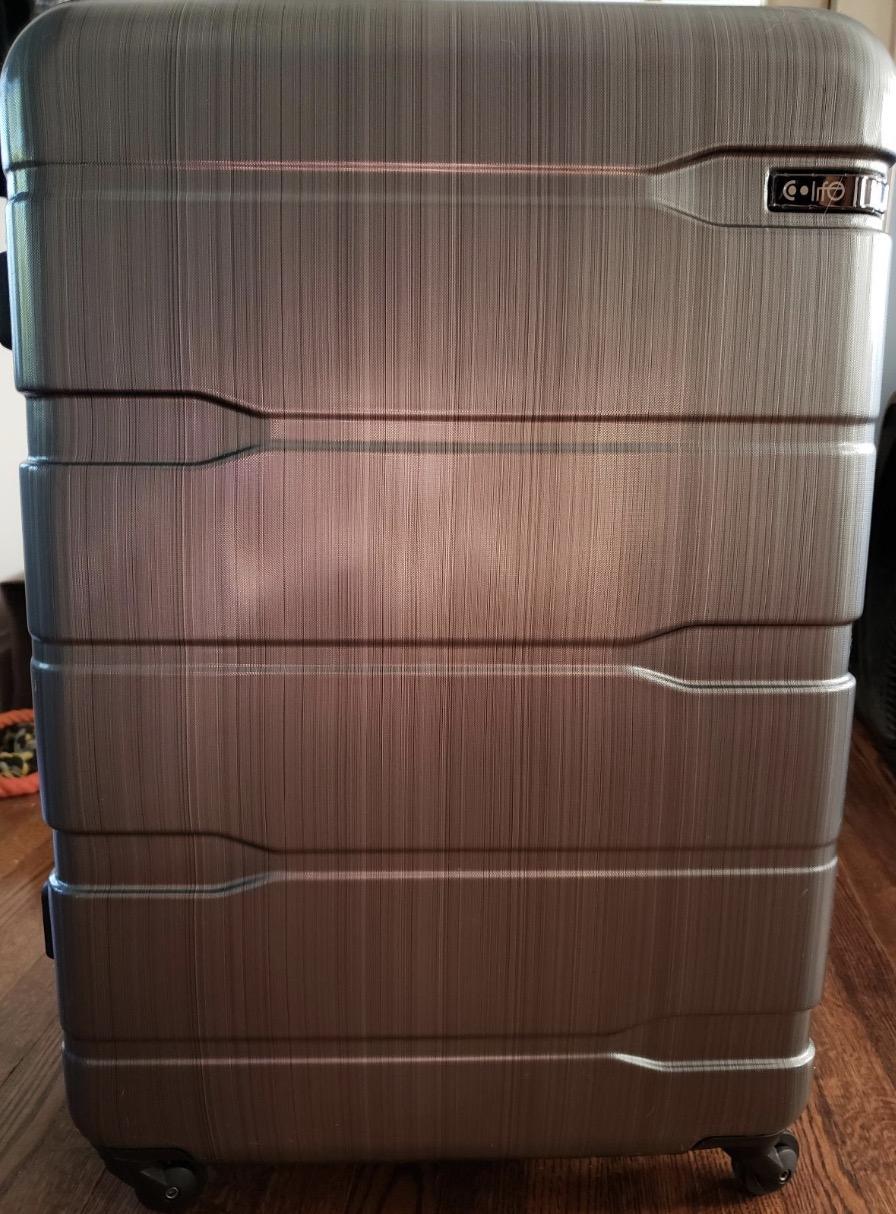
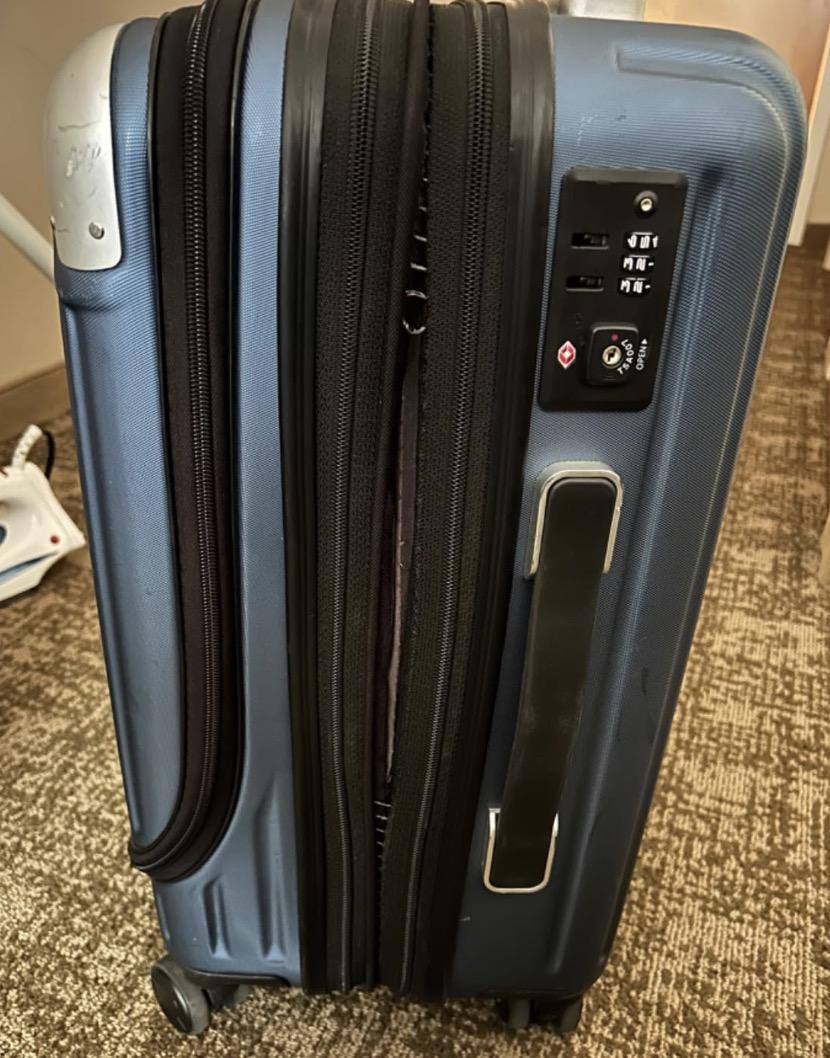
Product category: items_tea
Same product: no